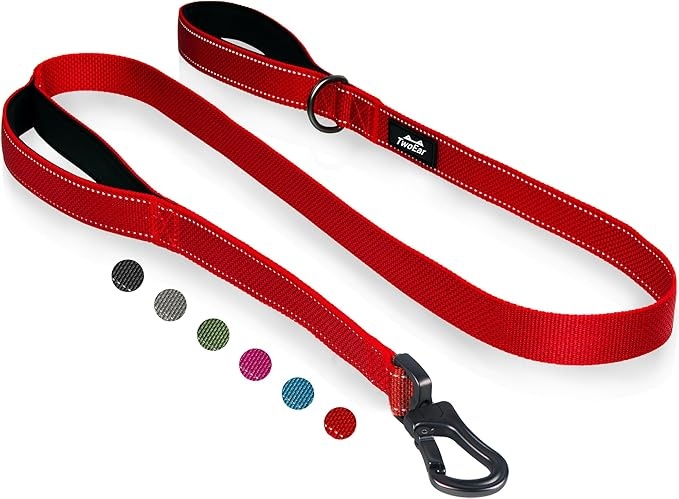
TwoEar 6FT 1IN Strong Red Dog Leash with 2 Padded Handles, Traffic Handle Extra Control, Comfortable Soft Dual Handle, Auto Lock Hook, Reflective Walking Lead for Small Medium and Large Dogs
About This 【SOFT PADDED DUAL HANDLES】6FT ideal length, 1 inch width leash for medium dogs, Comfortable Padded handles protect your hand without rope burn. Extra Handle for traffic control. Red dog leash is perfect for outdoor activities, running, walking or training. 【AUTO LOCK HOOK】360° ROTATING CLASP avoid tangling and twisting, extra durable hook is SUPER EASY TO USE, pull the hook and it will automatically lock in seconds. 【REFLECTIVE IN THE NIGHT】NIGHT SAFE STRANDS with full threads at all dog leash make your dog visible at night. Ensure the safety of your fur baby. 【DURABLE & STRONG】Heavy duty nylon leash with high density webbing, make it extra strong to resistant pulling, Convenient D ring to hang waste bag dispenser or key. 【100% NO RISK TO ORDER】We provide 30 days money back without any reason. We are sure your furry friend will love it. Overview Size : 1 in x 6 ft Color : Red Brand : TwoEar Material : Nylon Product Dimensions : 72"L x 1"W
Brand: TwoEar
Category: Animals & Pet Supplies > Pet Supplies > Pet Leashes > Standard Leashes